Partygate

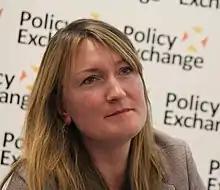
Then-Downing Street Press Secretary Allegra Stratton, who appeared in a leaked video that was part of the controversy, and subsequently resigned.

Pippa Crerar, then the political editor at the "Daily Mirror", said that she was first told of breaches of COVID-19 regulations involving the Conservative Party in January 2021, but was unable to get the story "over the line". In October 2021, she received evidence from a contact. As a result, on 30 November 2021, the "Daily Mirror" reported allegations that some Downing Street staff had held three gatherings in November and December 2020, when London was under COVID-19 tier 3 lockdown restrictions. Crerar has subsequently said that, at that time, she was aware of further allegations, but that they were not sufficiently confirmed to be included.